List of Veterans Affairs medical facilities

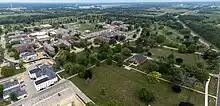
Tomah Veterans Affairs Medical Center

Veterans' health care in the United States is separated geographically into 19 regions (numbered 1, 2, 4–10, 12 and 15–23) known as VISNs, or Veterans Integrated Service Networks, into systems within each network headed by medical centers, and hierarchically within each system by division level of care or type. This article lists VA VISN facilities by region, location, and type.